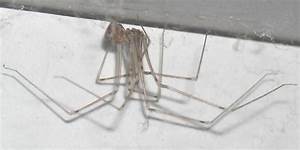
Label: spider